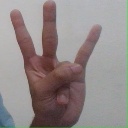
अक्षर: क्ष